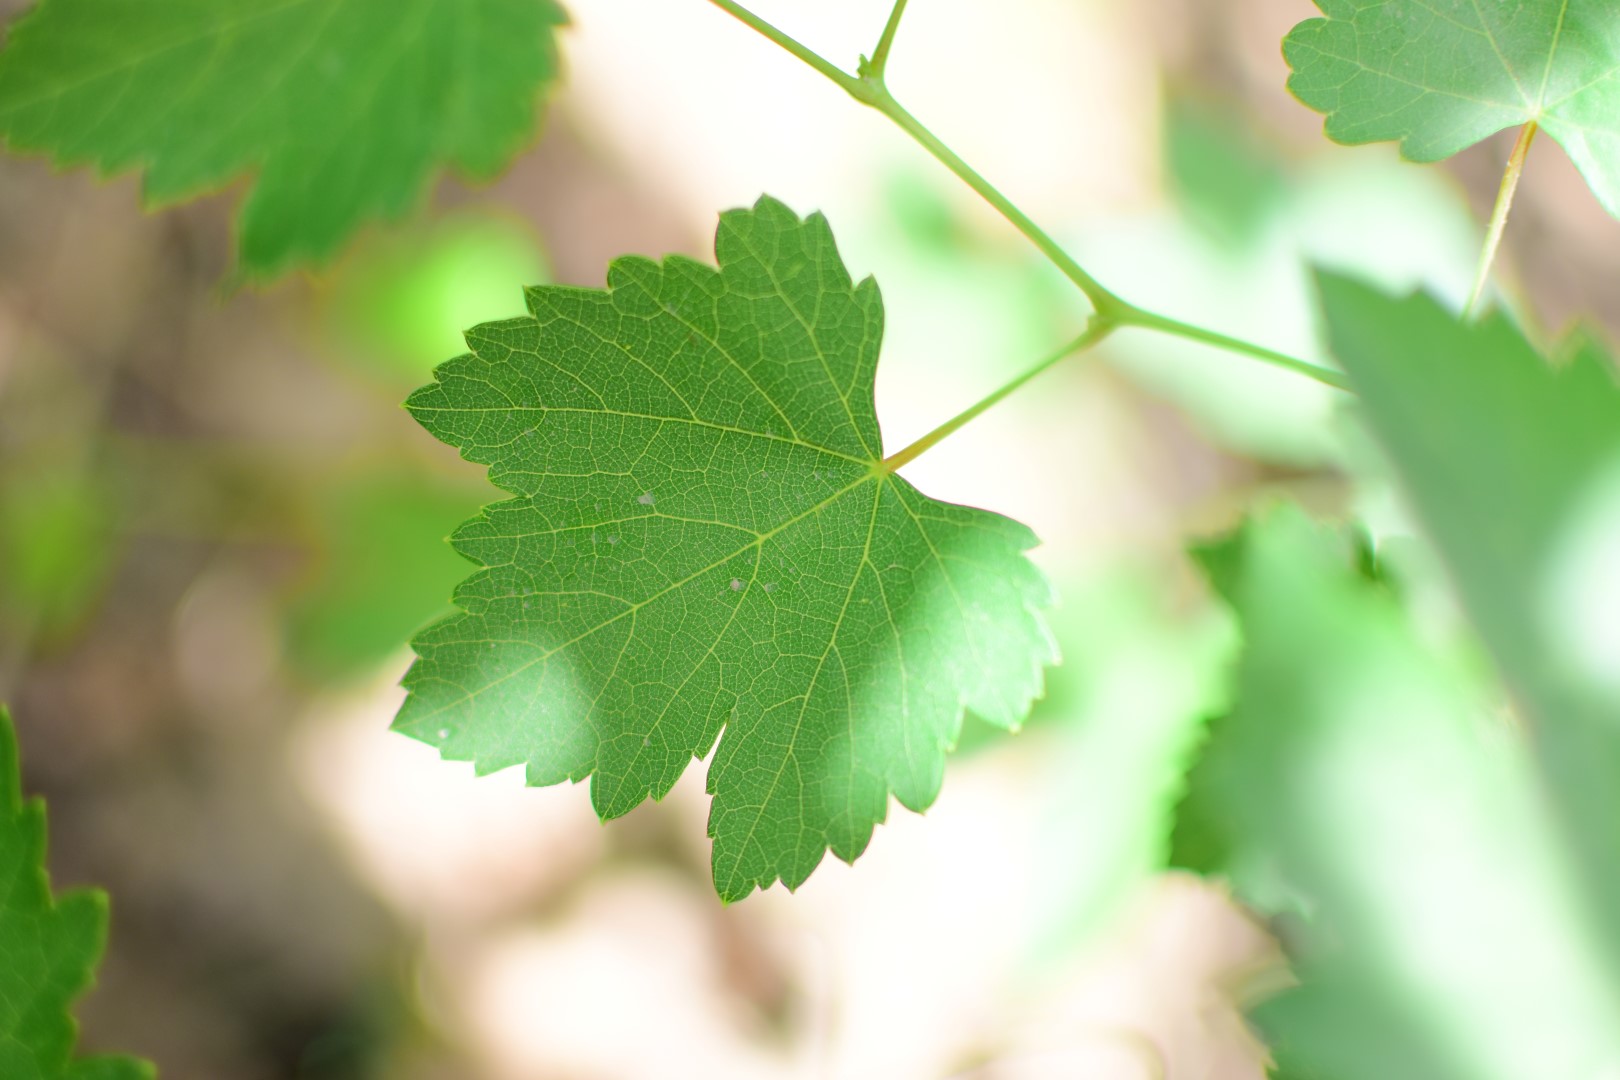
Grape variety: Frinsi